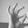
ASL letter: F